Rohan Bopanna

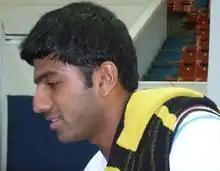
Bopanna at the St. Petersburg Open 2008, doubles quarterfinals

Bopanna won the men's doubles title at the Countrywide Classic in Los Angeles with partner Eric Butorac. This was his first ATP title.